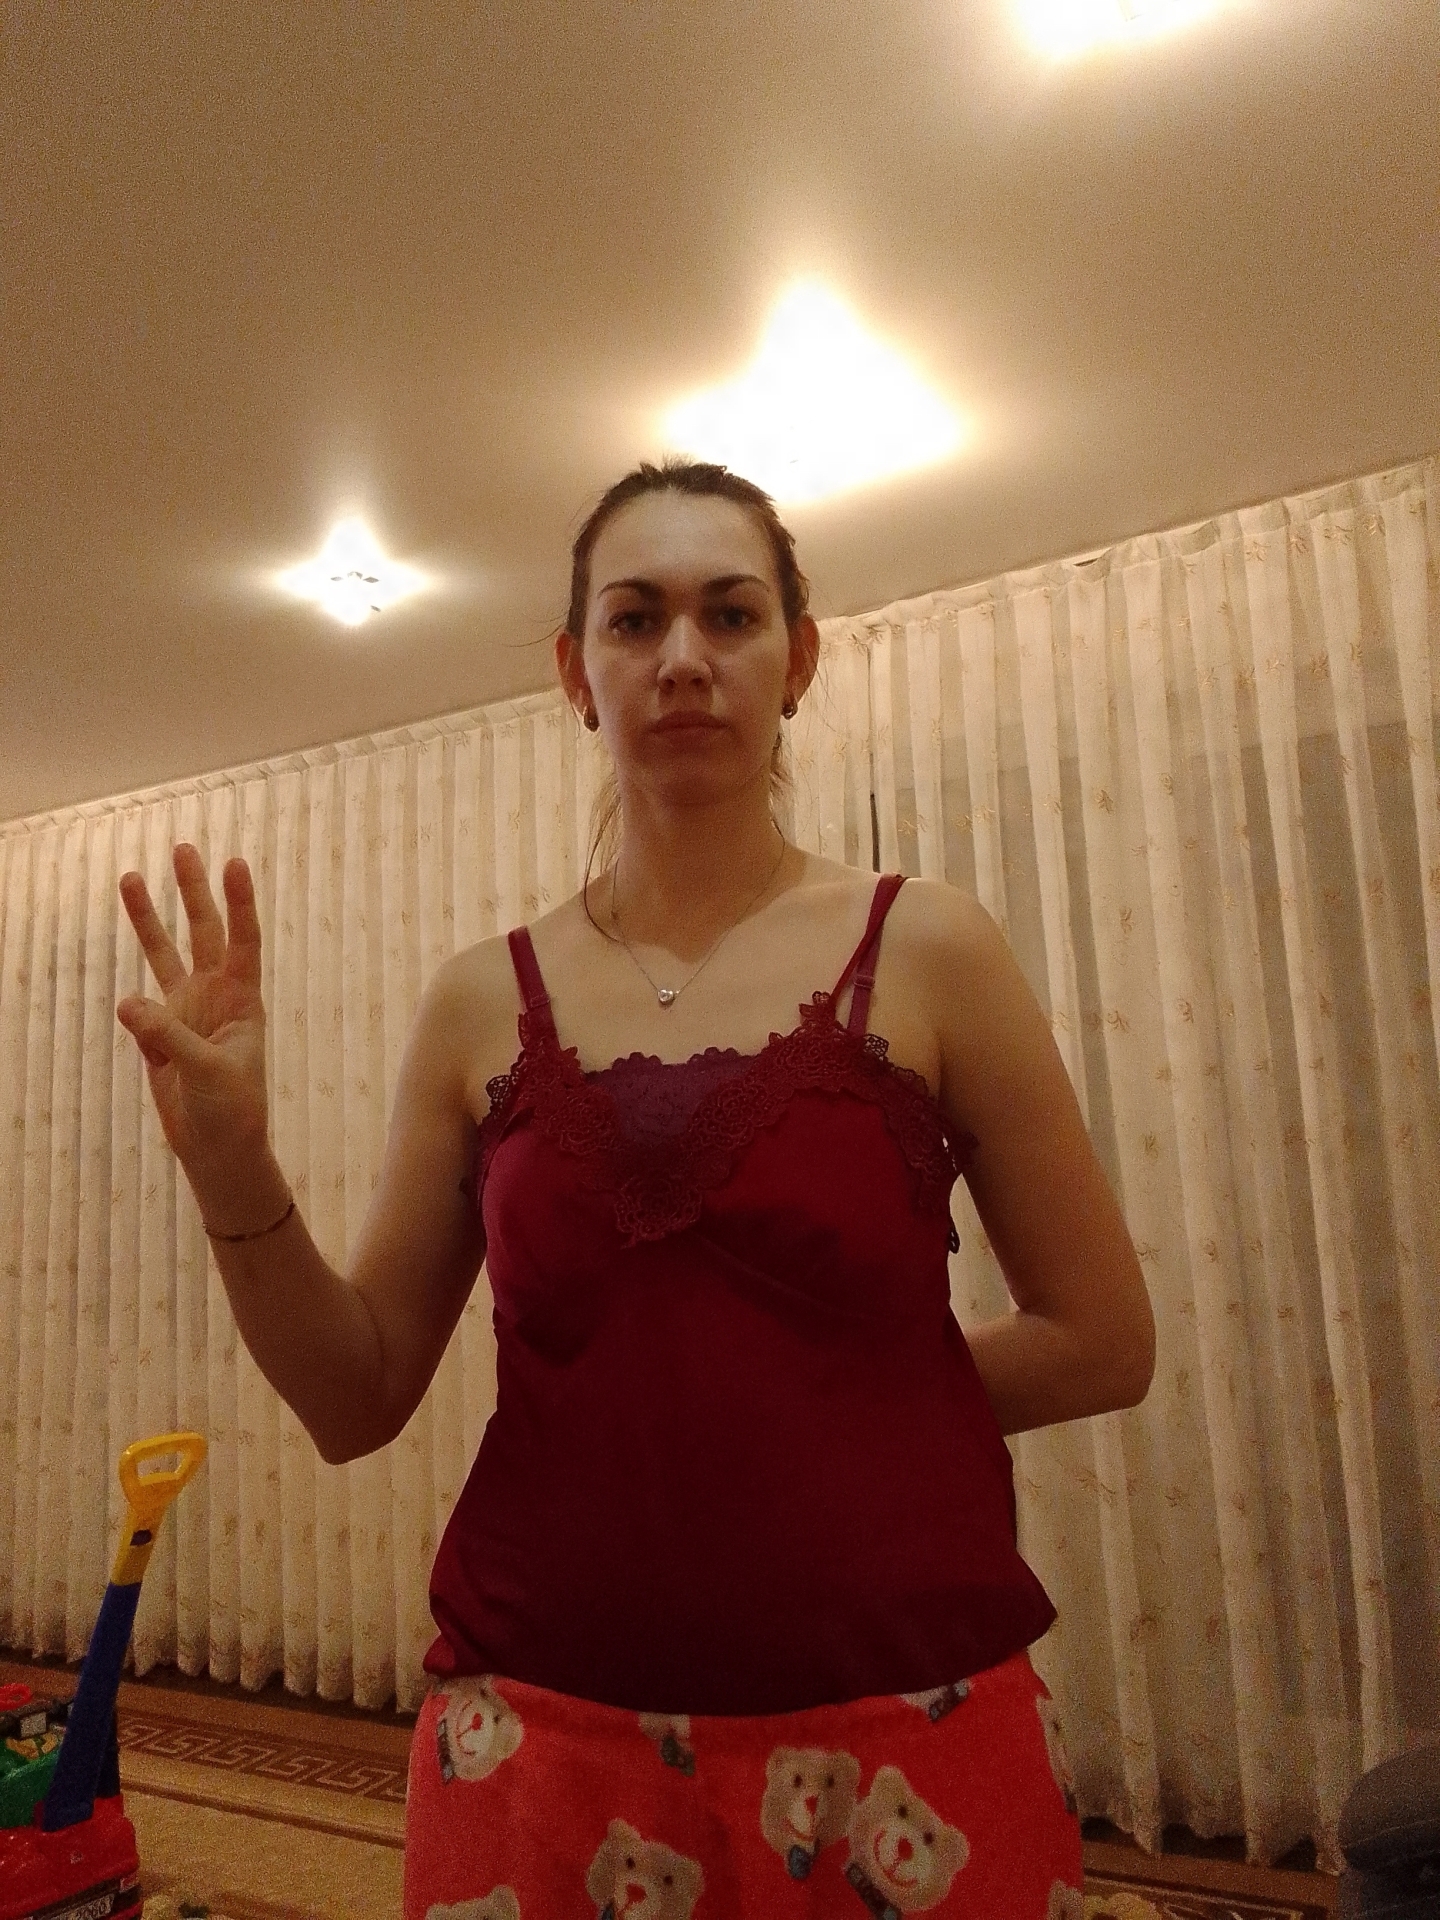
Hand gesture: three